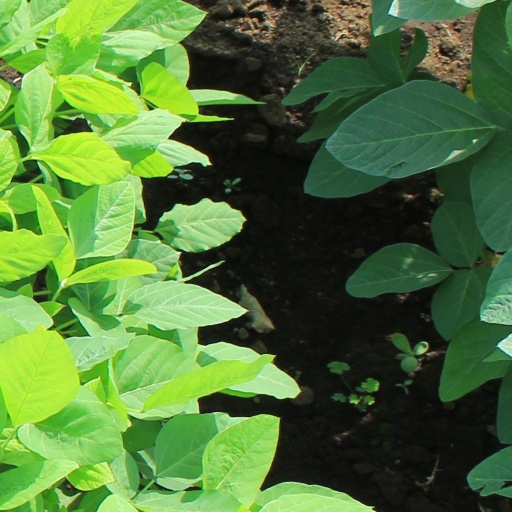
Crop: soybean